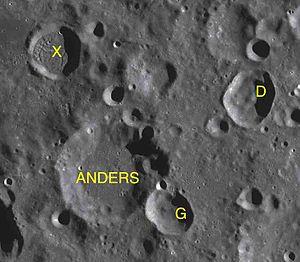
Anders est un cratère d'impact sur la face cachée de la Lune. Le nom fut officiellement adopté par l'Union astronomique internationale en 1970, en référence à William Anders.